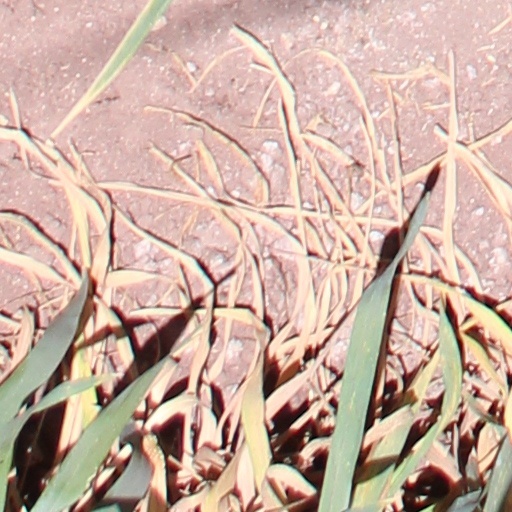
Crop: wheat